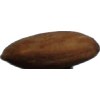
Label: almonds